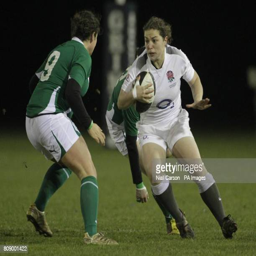
person tackles person during the match